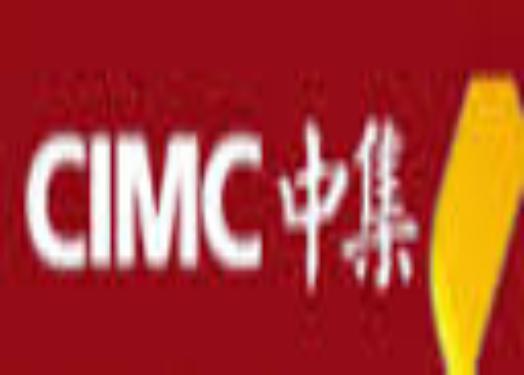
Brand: Cimc-2
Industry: Transportation